Edinburgh and Glasgow Railway

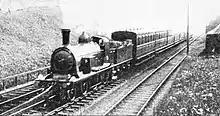
A train being hauled up Cowlairs Incline

The incline section was worked by stationary engine and cable haulage: an high pressure steam engine was constructed at Cowlairs, and a continuous hemp rope was used to pull trains up the gradients. Special brake vehicles were attached to downwards trains to control the descent. There was soon difficulty with the hemp rope slipping in damp weather, and two banking engines named Samson and Hercules, were introduced in 1844, but they were found to be damaging to the track, and the powerful exhaust caused vibrations in the roof, leading to leakage of the canal water. The banking engines were sent to the Monklands area in 1848, and wire rope haulage with the stationary engine was used instead.